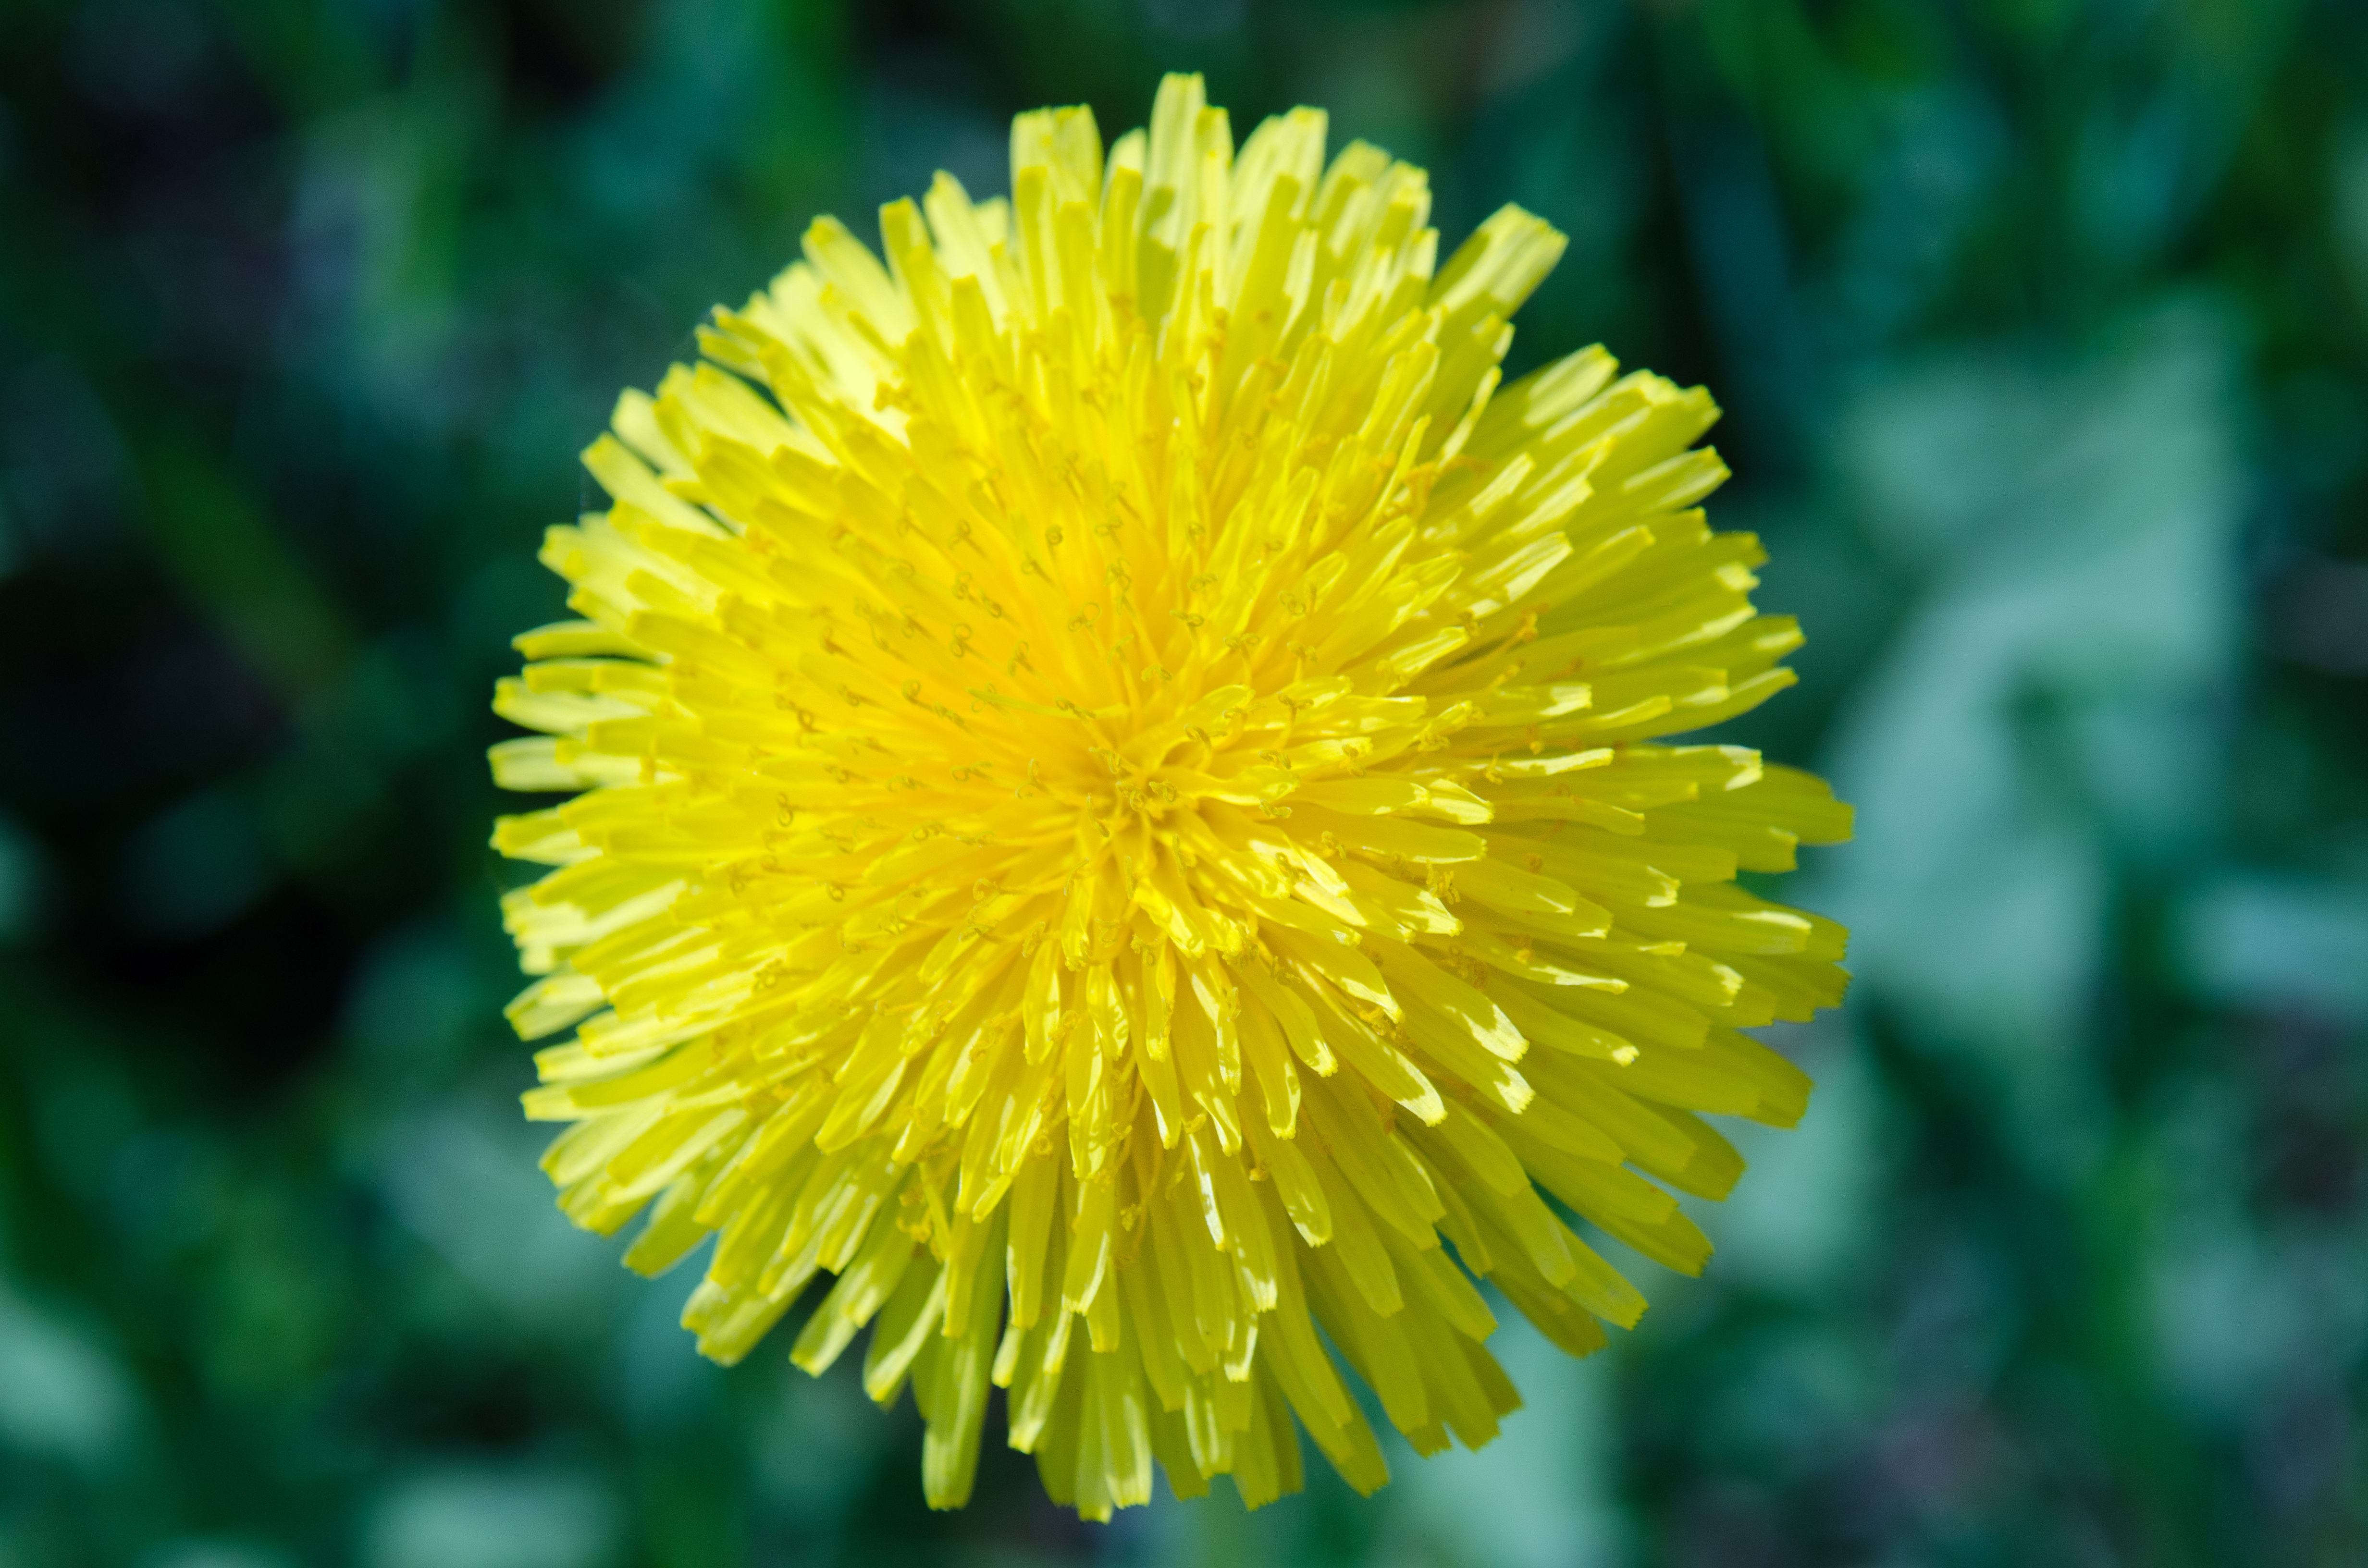
nature, plant, dandelion, flower, petal, bloom, spring, botany, yellow, flora, wildflower, bright, furry, may, macro photography, greens, flowering plant, daisy family, a yellow flower, annual plant, plant stem, land plant, chrysanths